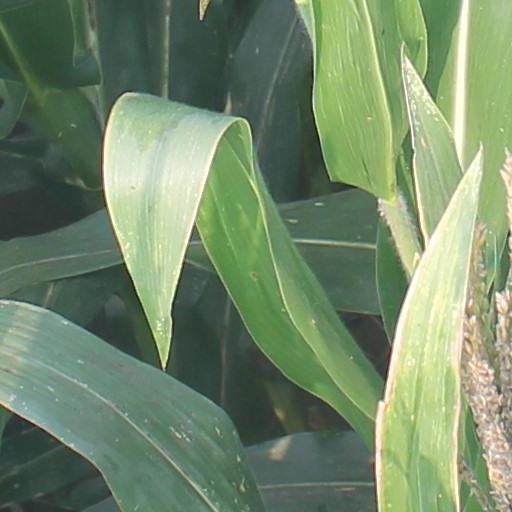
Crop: maize; corn